Fukushima (city)

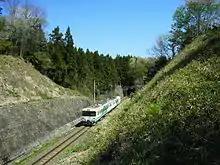
The Abukuma Express Line opened on September 13, 1986, and linked Fukushima to Miyagi Prefecture in the north.

The Route 4 South Bypass opened on November 11, 1983, and the Fukushima Prefectural Museum of Art and Prefectural Library were completed on July 22, 1983. Fukushima hosted the first East Japan Women's Ekiden road relay race on November 24, 1985.